Richard Congreve

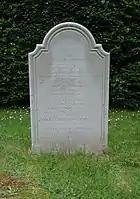
Grave of Richard Congreve in Brookwood Cemetery in 2019

He was born at Leamington Hastings, Warwickshire, on 4 September 1818. He was educated under Thomas Arnold at Rugby School, and at the University of Oxford, where he gained a scholarship at Wadham College, Oxford, matriculated on 23 February 1837, graduated B.A. (first class in literæ humaniores) in 1840, and proceeded M.A. in 1843. He was president of the Oxford Union in 1841.